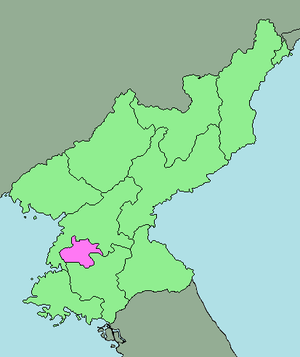
Pyongyang est la capitale et la plus grande ville de la République populaire démocratique de Corée, fréquemment appelée Corée du Nord. La population officielle du centre-ville est estimée à 2,5 millions d'habitants en 2013, tandis que l'agglomération en rassemble environ 3,3 millions. Sa superficie est de 3 194 km², soit près de trois fois celle de Los Angeles. Elle constitue le cœur politique, économique et culturel du pays.